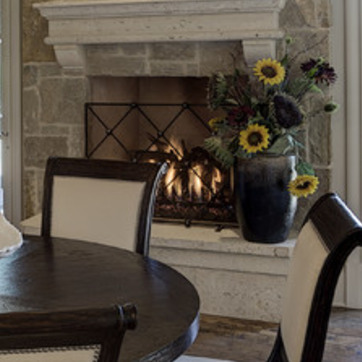
Material: other